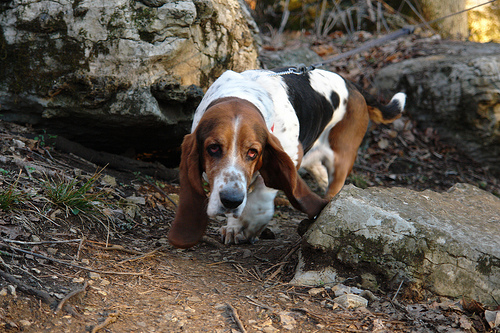
Animal: dog
Breed: basset_hound